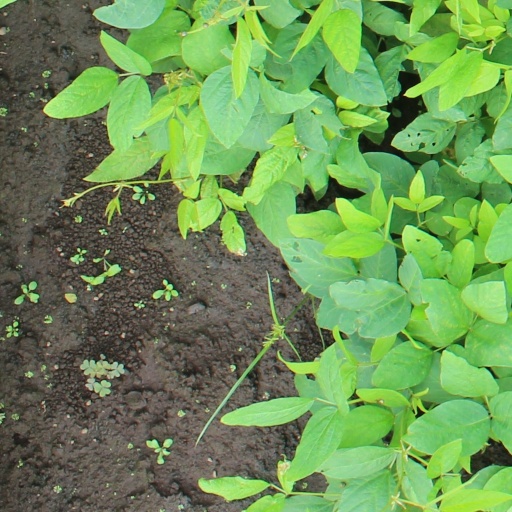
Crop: soybean